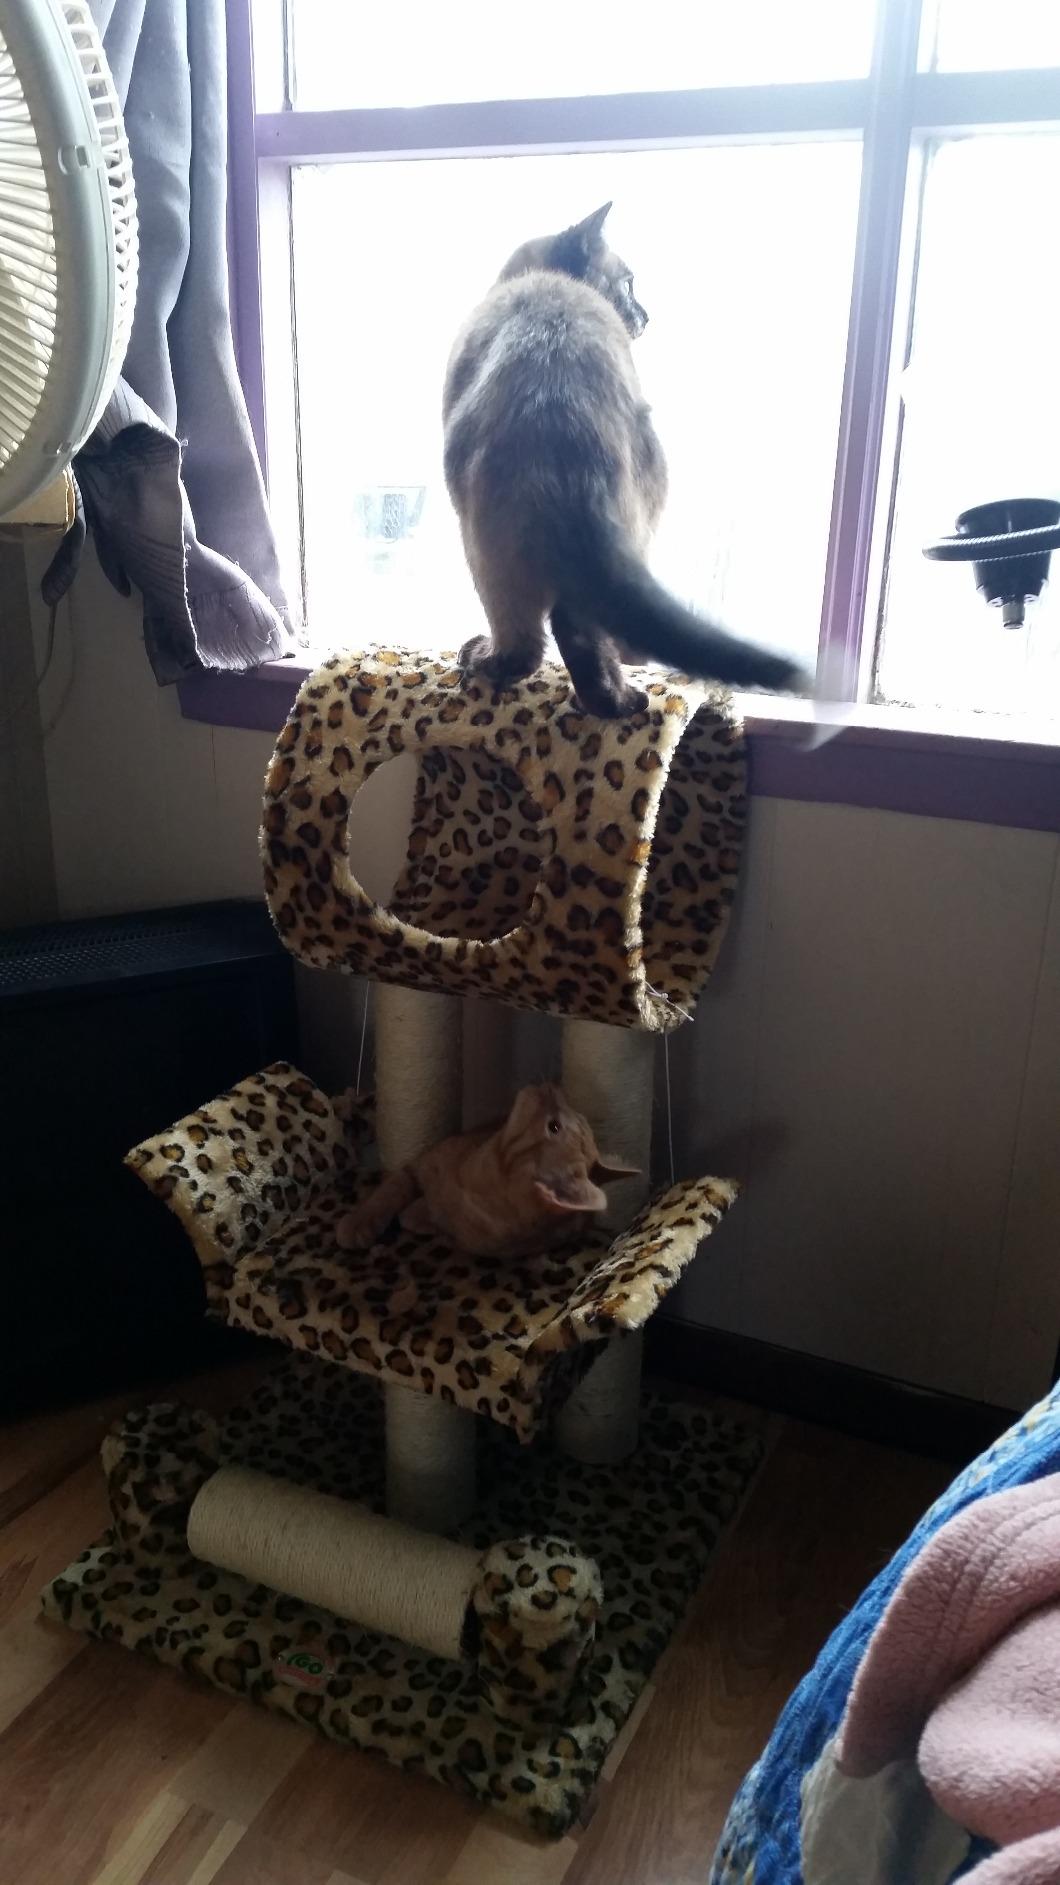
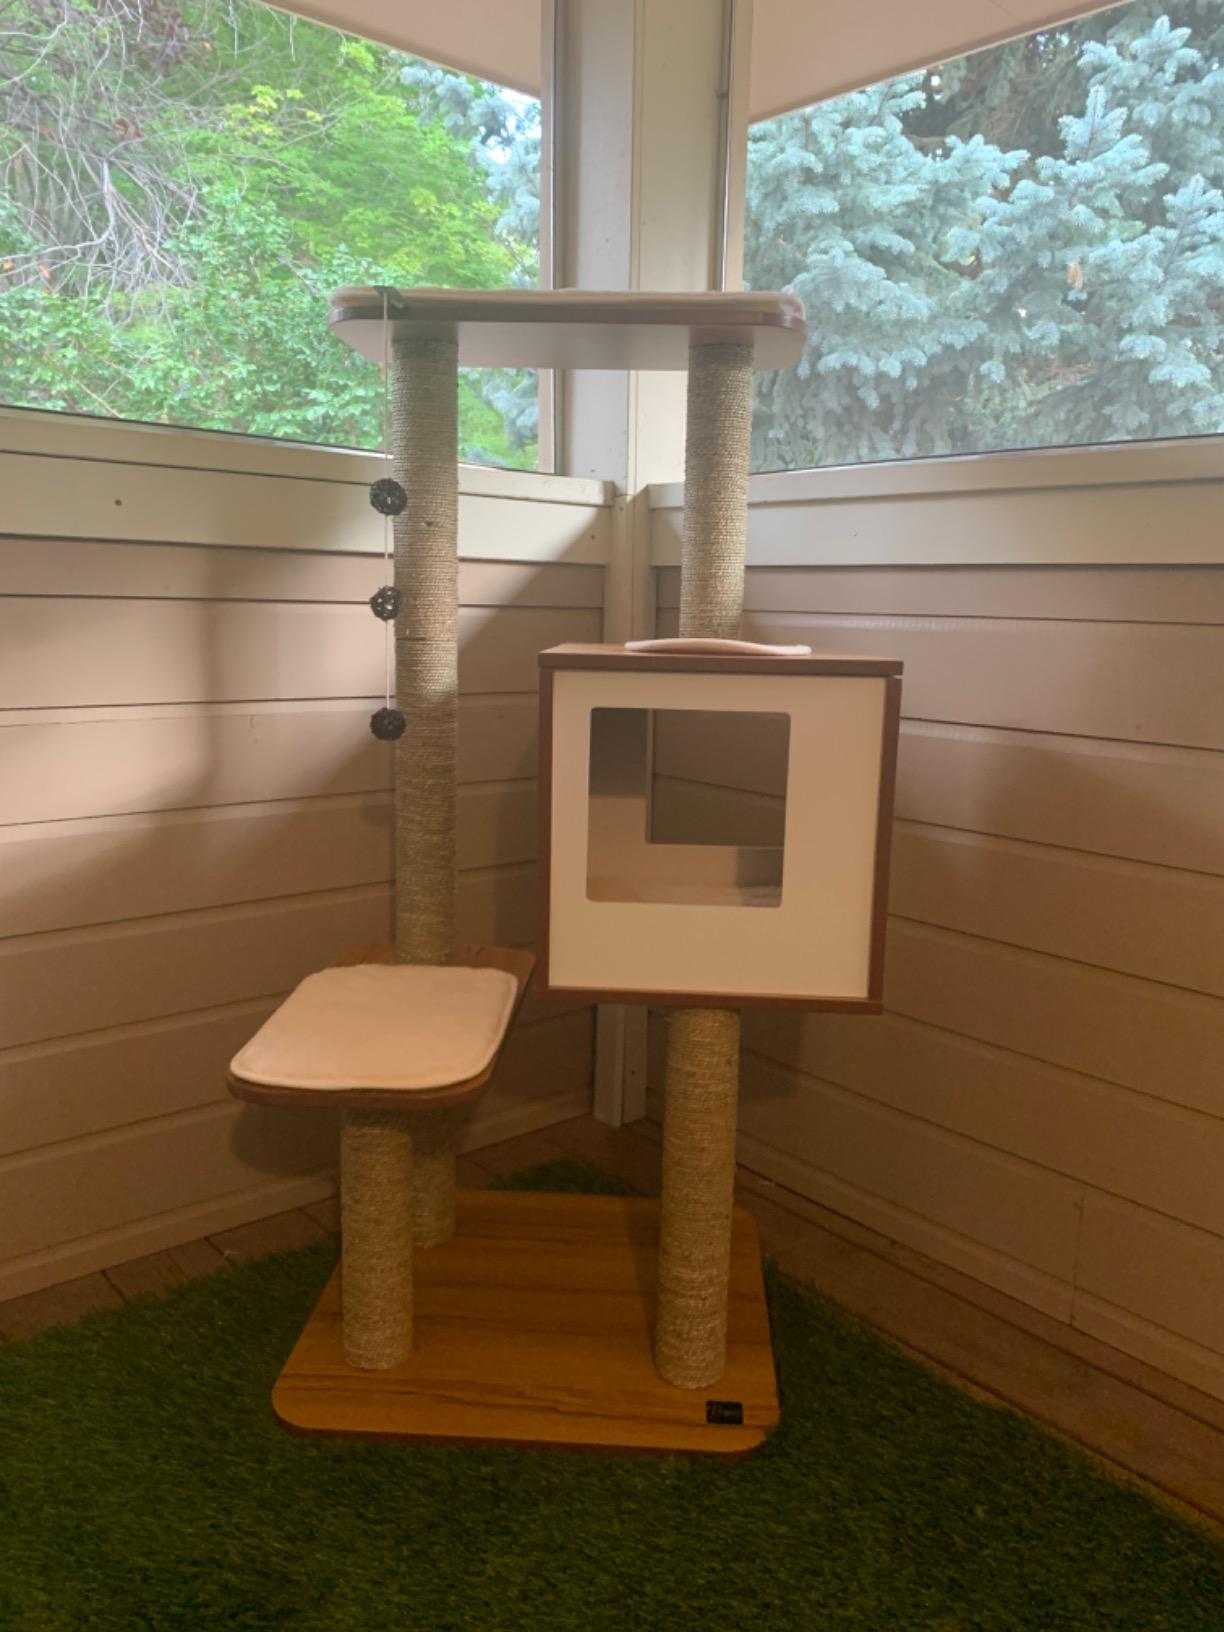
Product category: items_cat tree
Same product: no